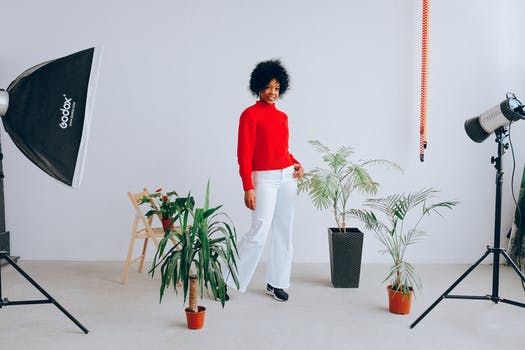
Label: No Watermark